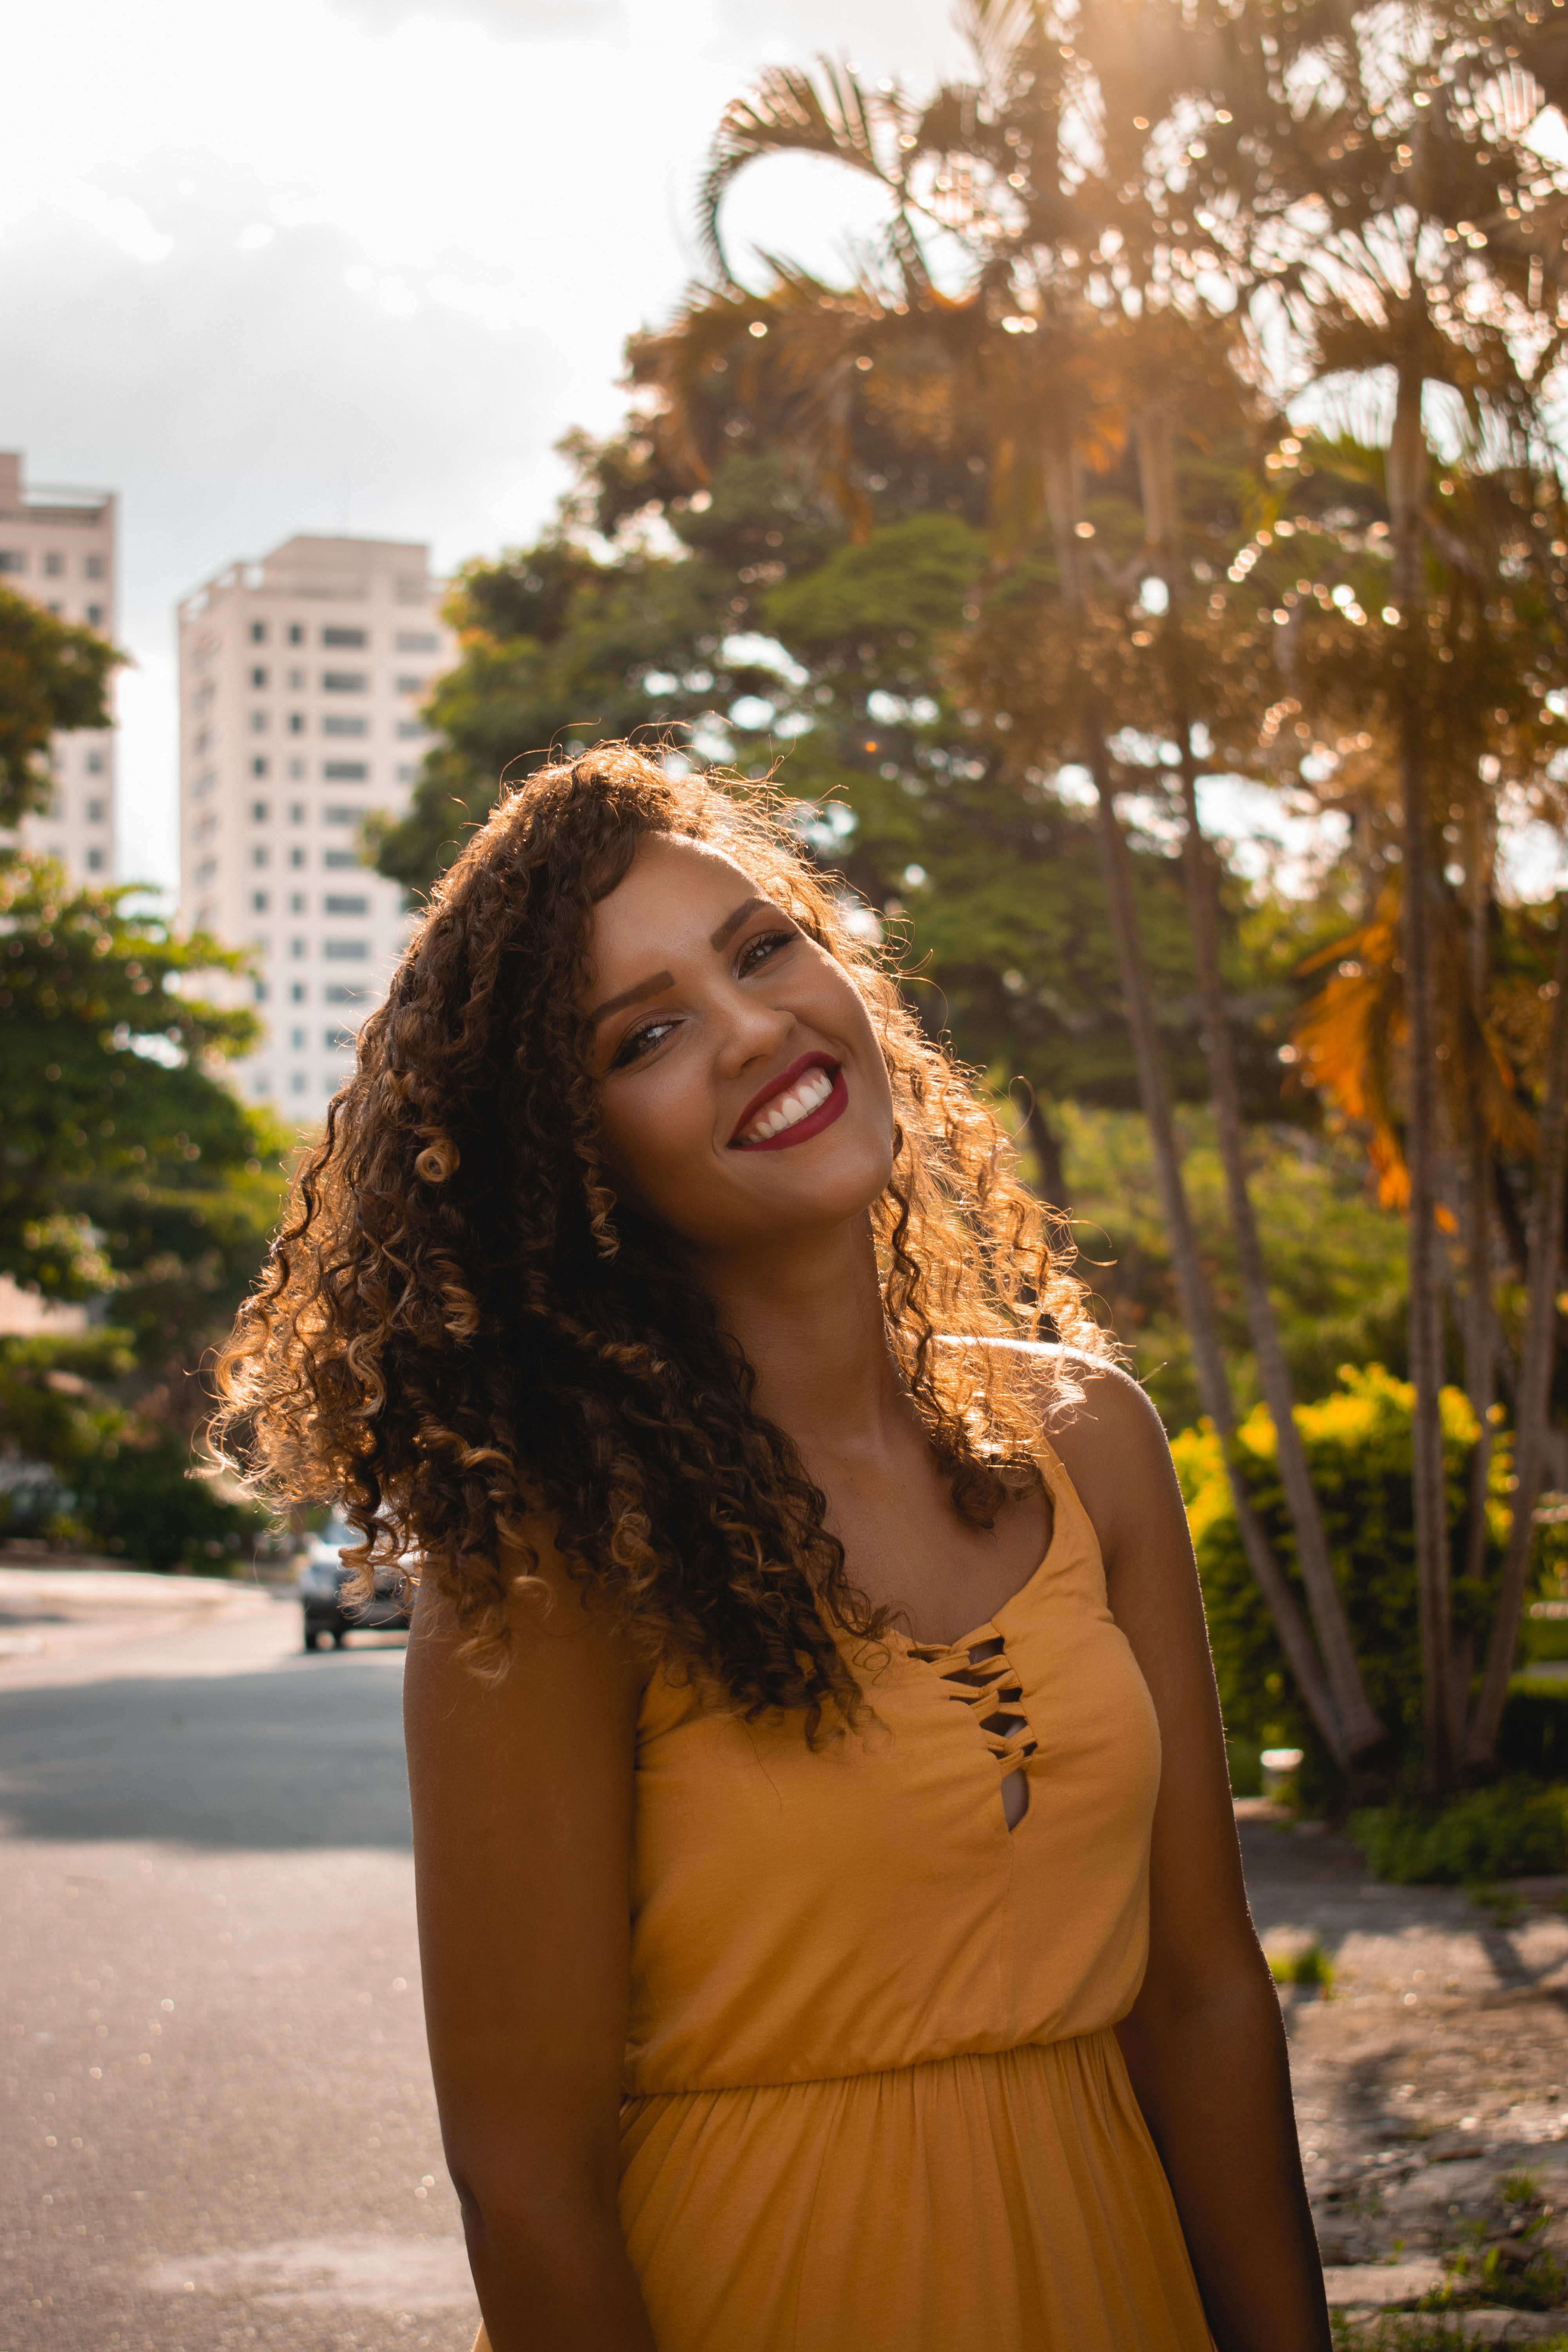
hair, yellow, facial expression, lady, beauty, light, smile, sunlight, long hair, hairstyle, leaf, shoulder, photo shoot, dress, tree, photography, summer, eye, happy, brown hair, model, laugh, flash photography, fawn, black hair, portrait photography, vacation